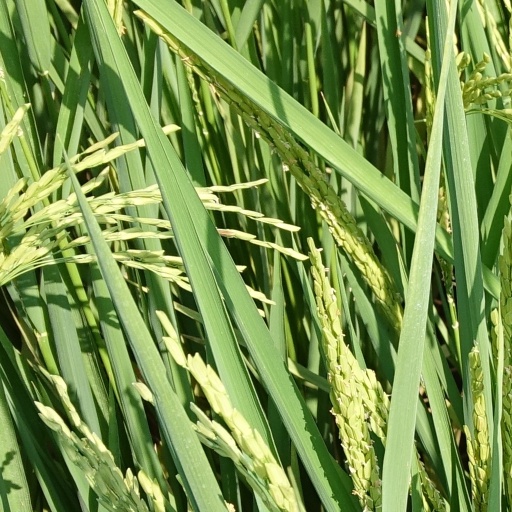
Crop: rice